2021–22 New Taipei CTBC DEA season

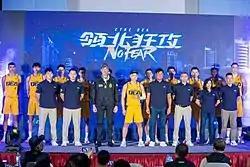
New Taipei CTBC DEA held the preseason press conference on November 6, 2021.

The 2021–22 New Taipei CTBC DEA season was the franchise's 1st season, its first season in the T1 League. The DEA were coached by Lee Yi-Hua in his first year as their head coach, with Chang Shu-Jen as their general manager.